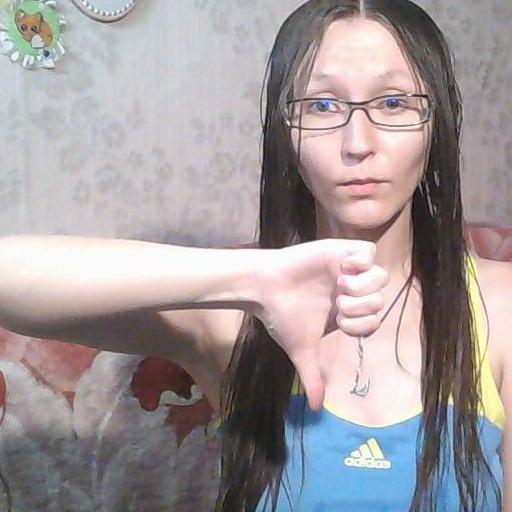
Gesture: dislike